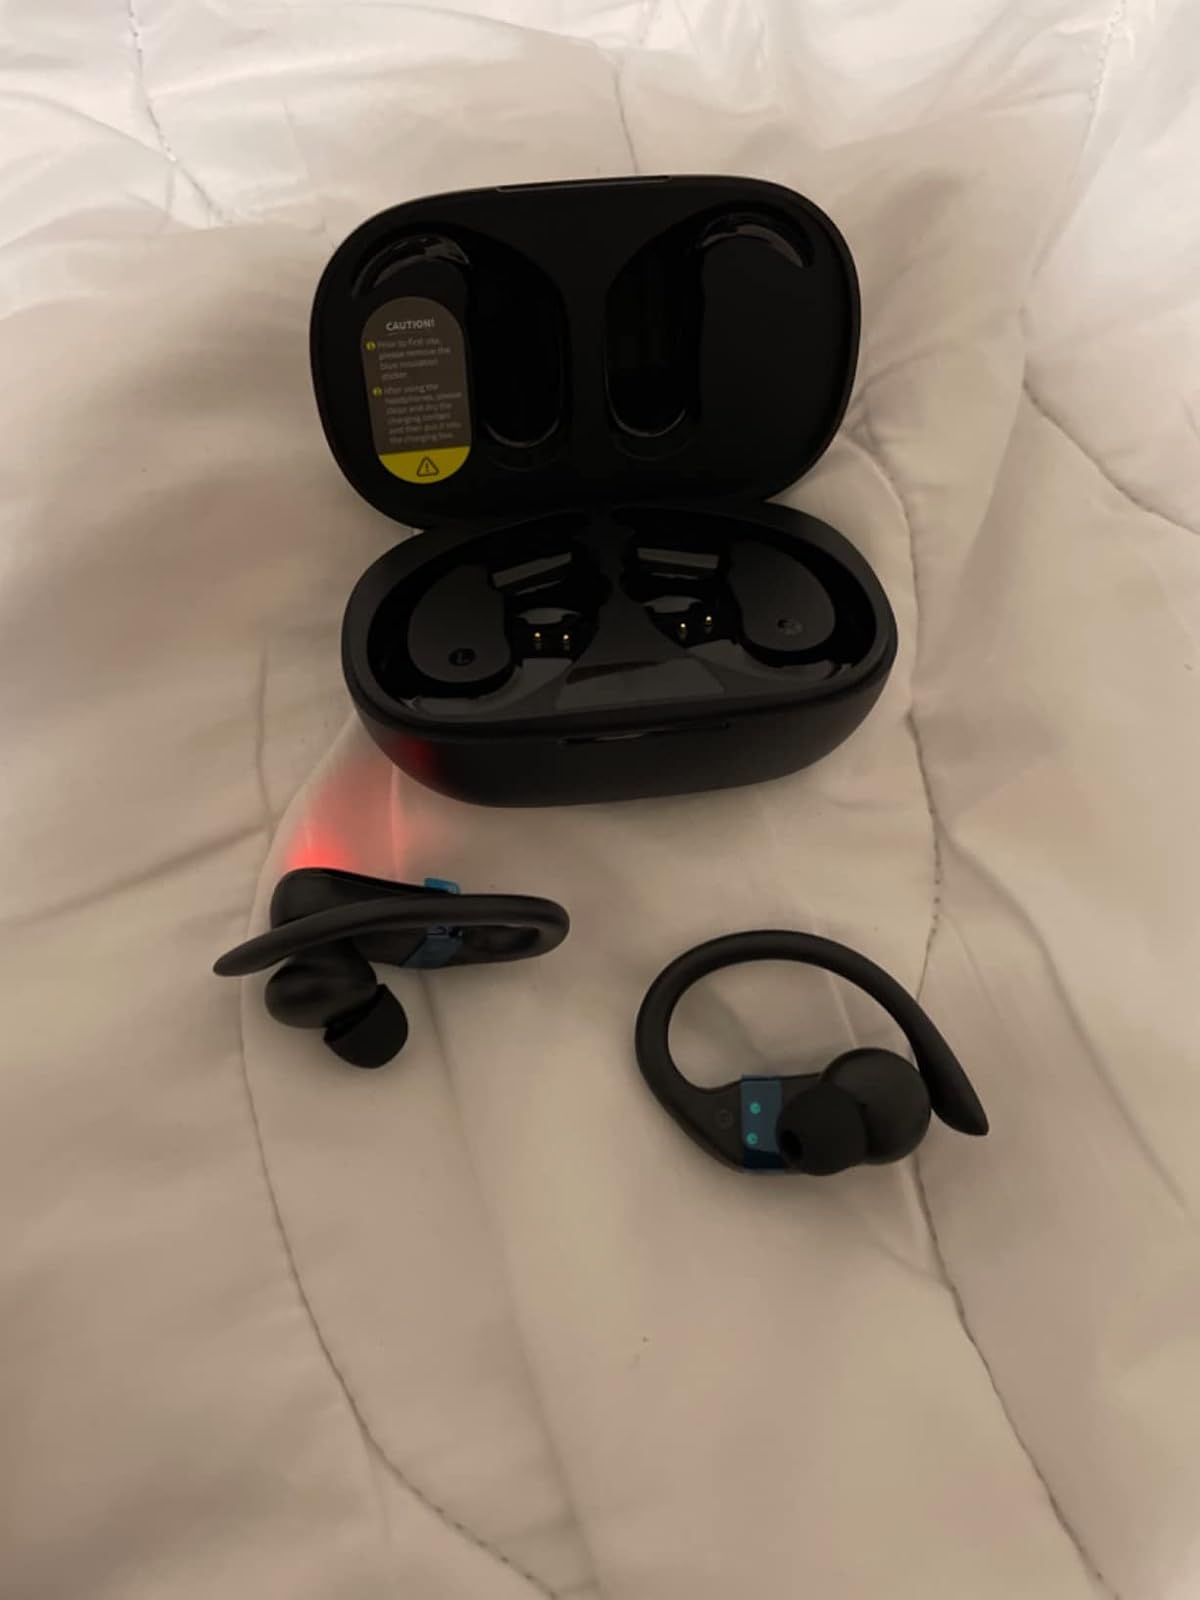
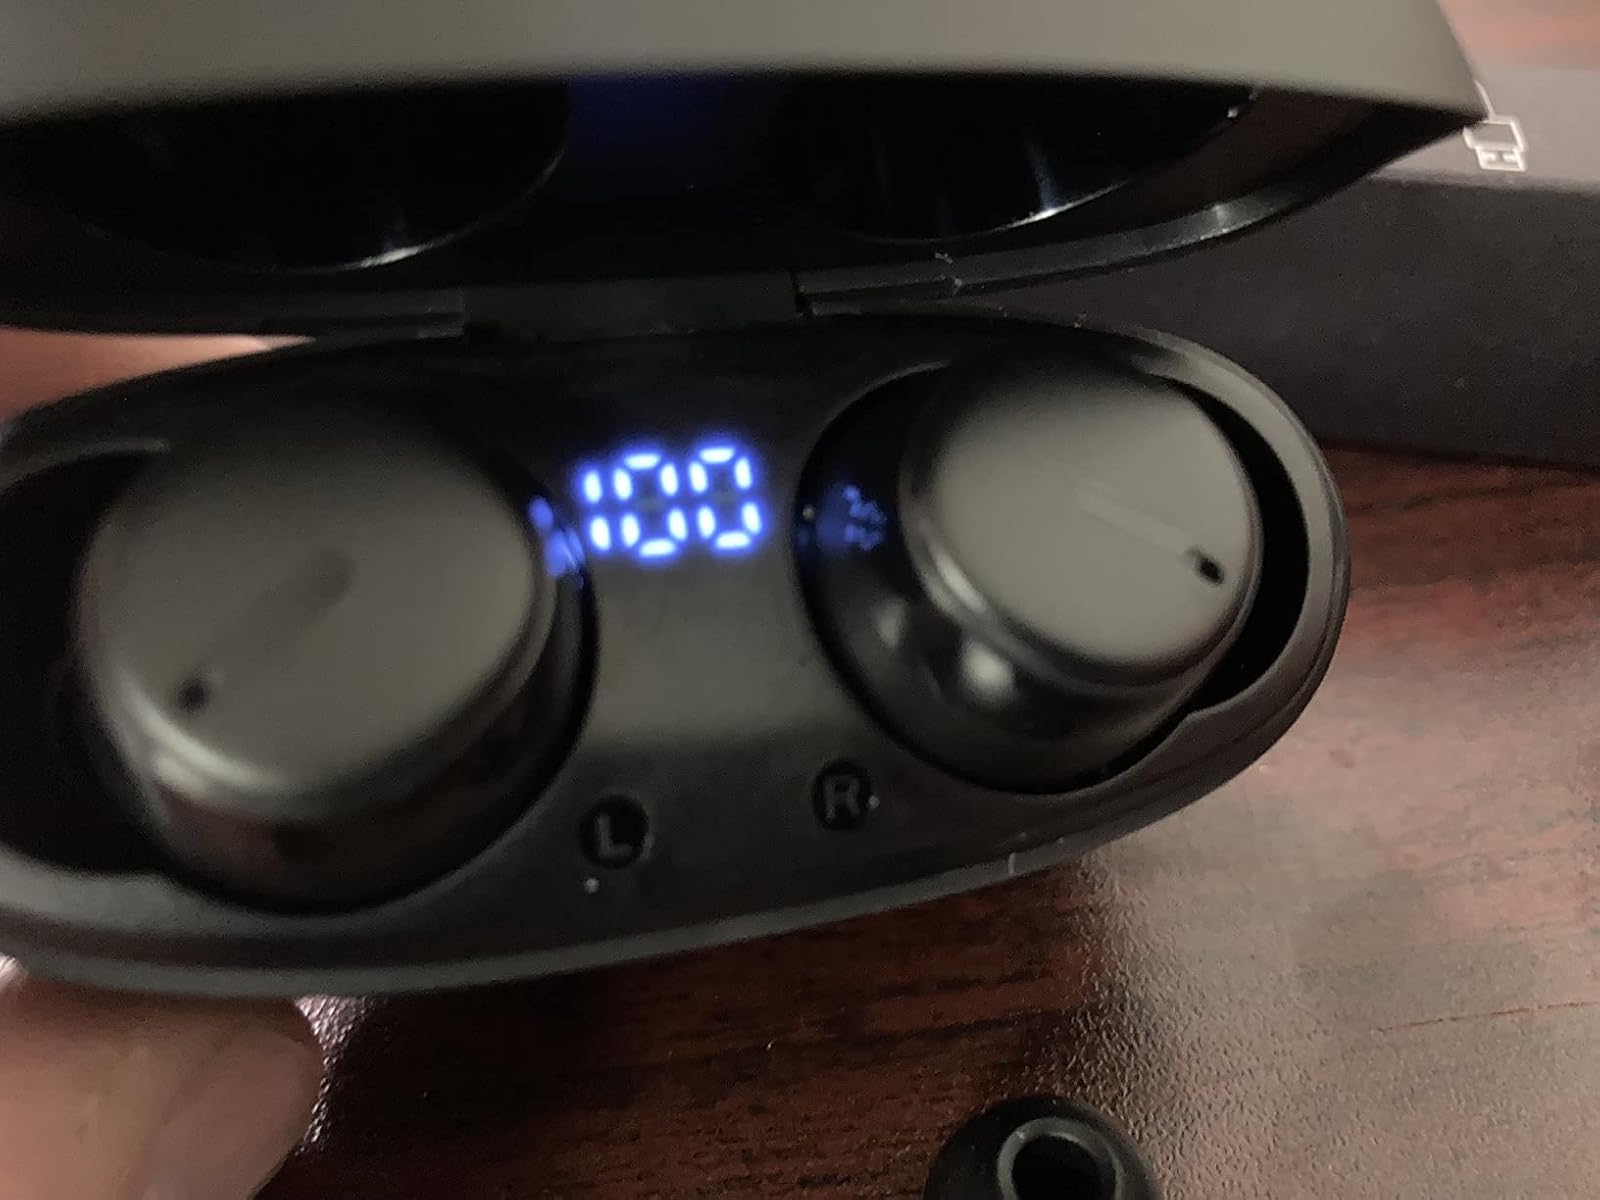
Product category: earbuds
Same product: no